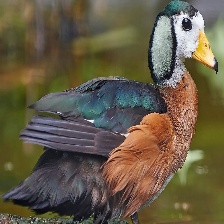
Species: AFRICAN PYGMY GOOSE
Scientific name: NETTAPUS AURITUS
ImageNet parent category: goose